Guatemala national football team

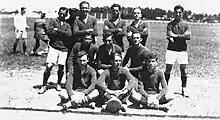
Guatemalan Squad (CRC vs GUA 1921)

Guatemala created its first football team, made up of 22 players, on 23 August 1902. The team was split into two sides, blue and white. With time, clubs were made and eventually the Guatemala national team, nicknamed "la Azul y Blanco" (the blue and white), was created in 1921. Guatemala had its first game on 16 September 1921, in the Independence Centenary Games held in Guatemala City, against Honduras. Guatemala beat Honduras 9–0. In the final, Guatemala were defeated 6–0 by Costa Rica.